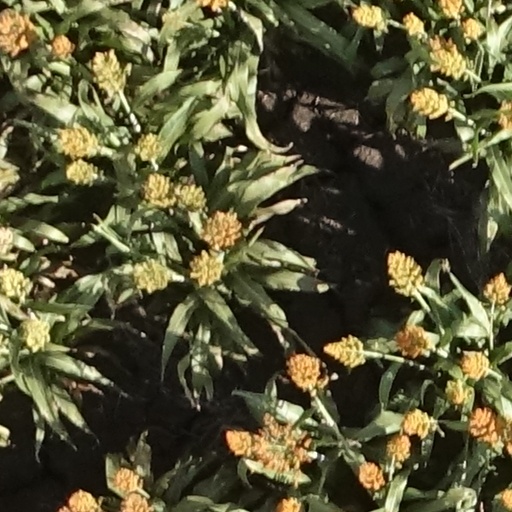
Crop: sorghum